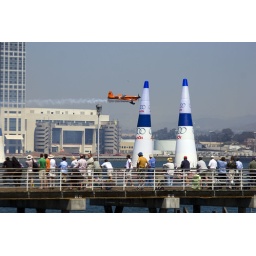
10051 orange plane by pier